Carbon nanotube

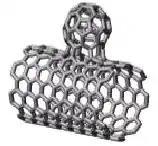
A stable nanobud structure

Carbon nanobuds are a newly created material combining two previously discovered allotropes of carbon: carbon nanotubes and fullerenes. In this new material, fullerene-like "buds" are covalently bonded to the outer sidewalls of the underlying carbon nanotube. This hybrid material has useful properties of both fullerenes and carbon nanotubes. In particular, they have been found to be exceptionally good field emitters. In composite materials, the attached fullerene molecules may function as molecular anchors preventing slipping of the nanotubes, thus improving the composite's mechanical properties.